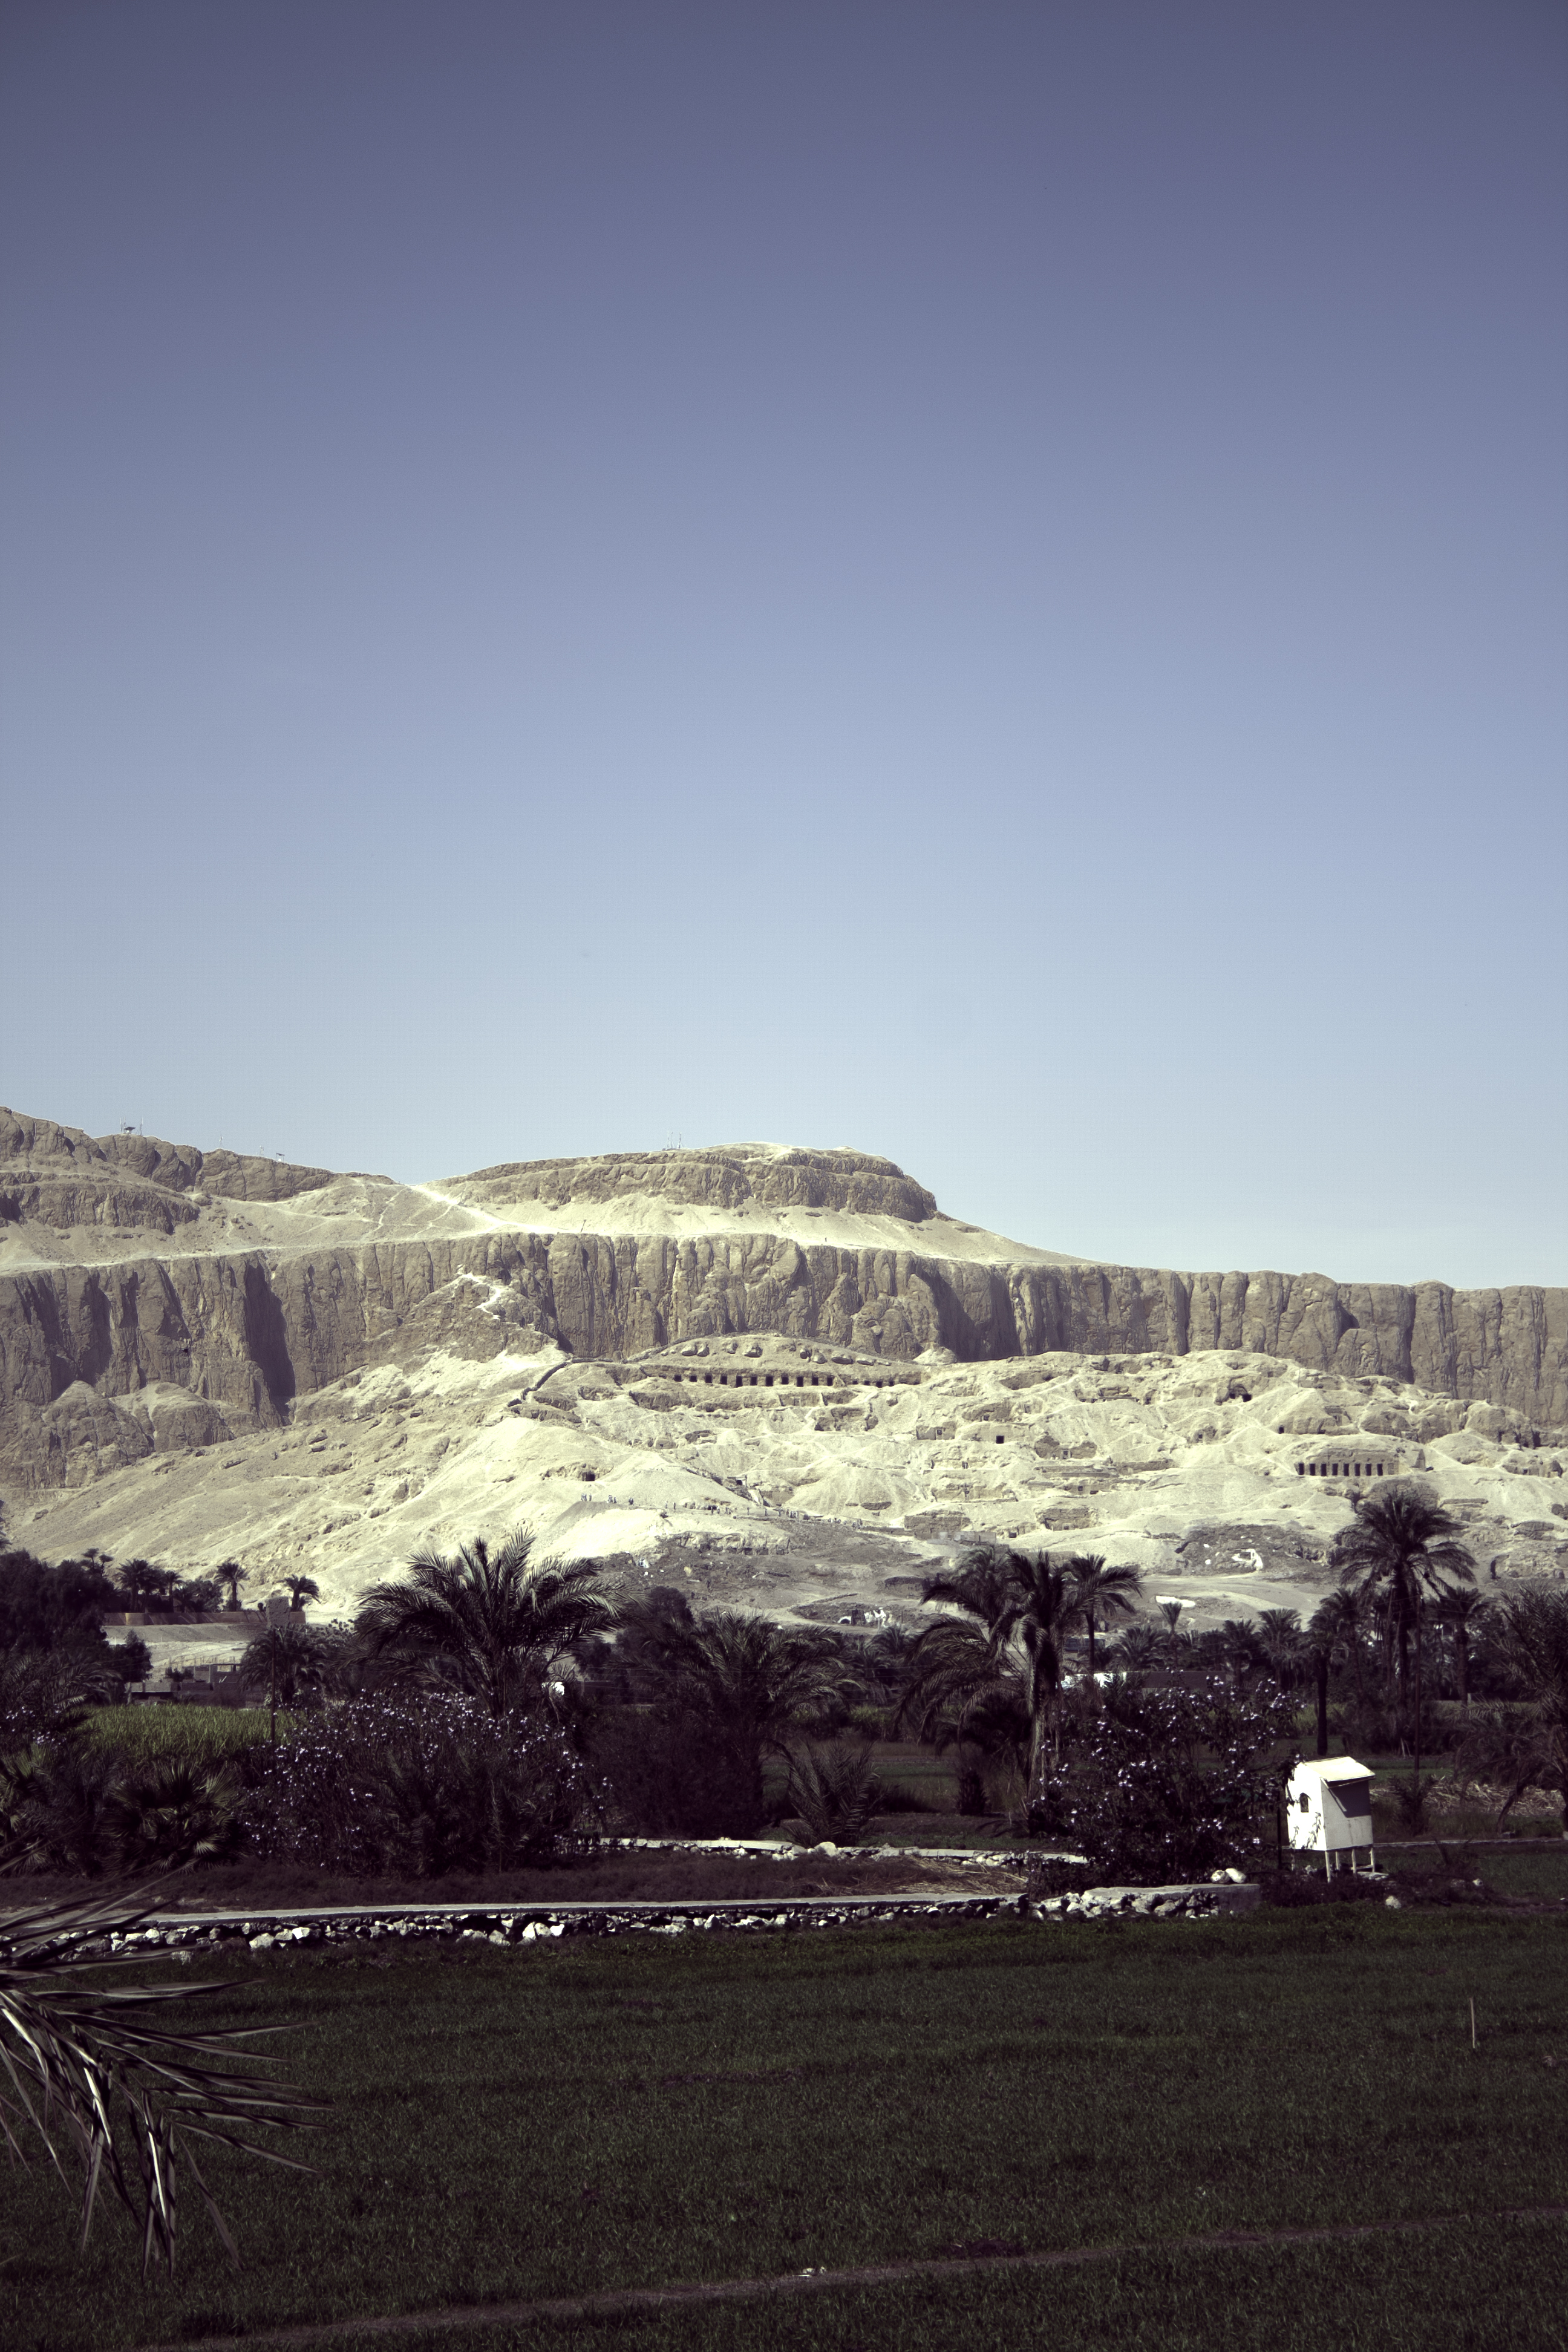
desert, ancient, temple, mountain, palm, mood, dust, hot, sky, water, natural landscape, water resources, cloud, tree, waterfall, cliff, rock, horizon, grass, sunlight, sea, terrain, photography, landscape, geology, hill, winter, stock photography, coast, water feature, river, ocean, formation, escarpment